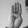
ASL letter: B